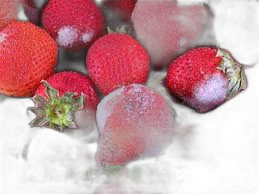
Waste category: biological